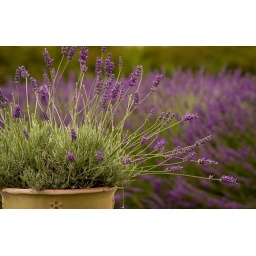
Lavender in the pot and in the field